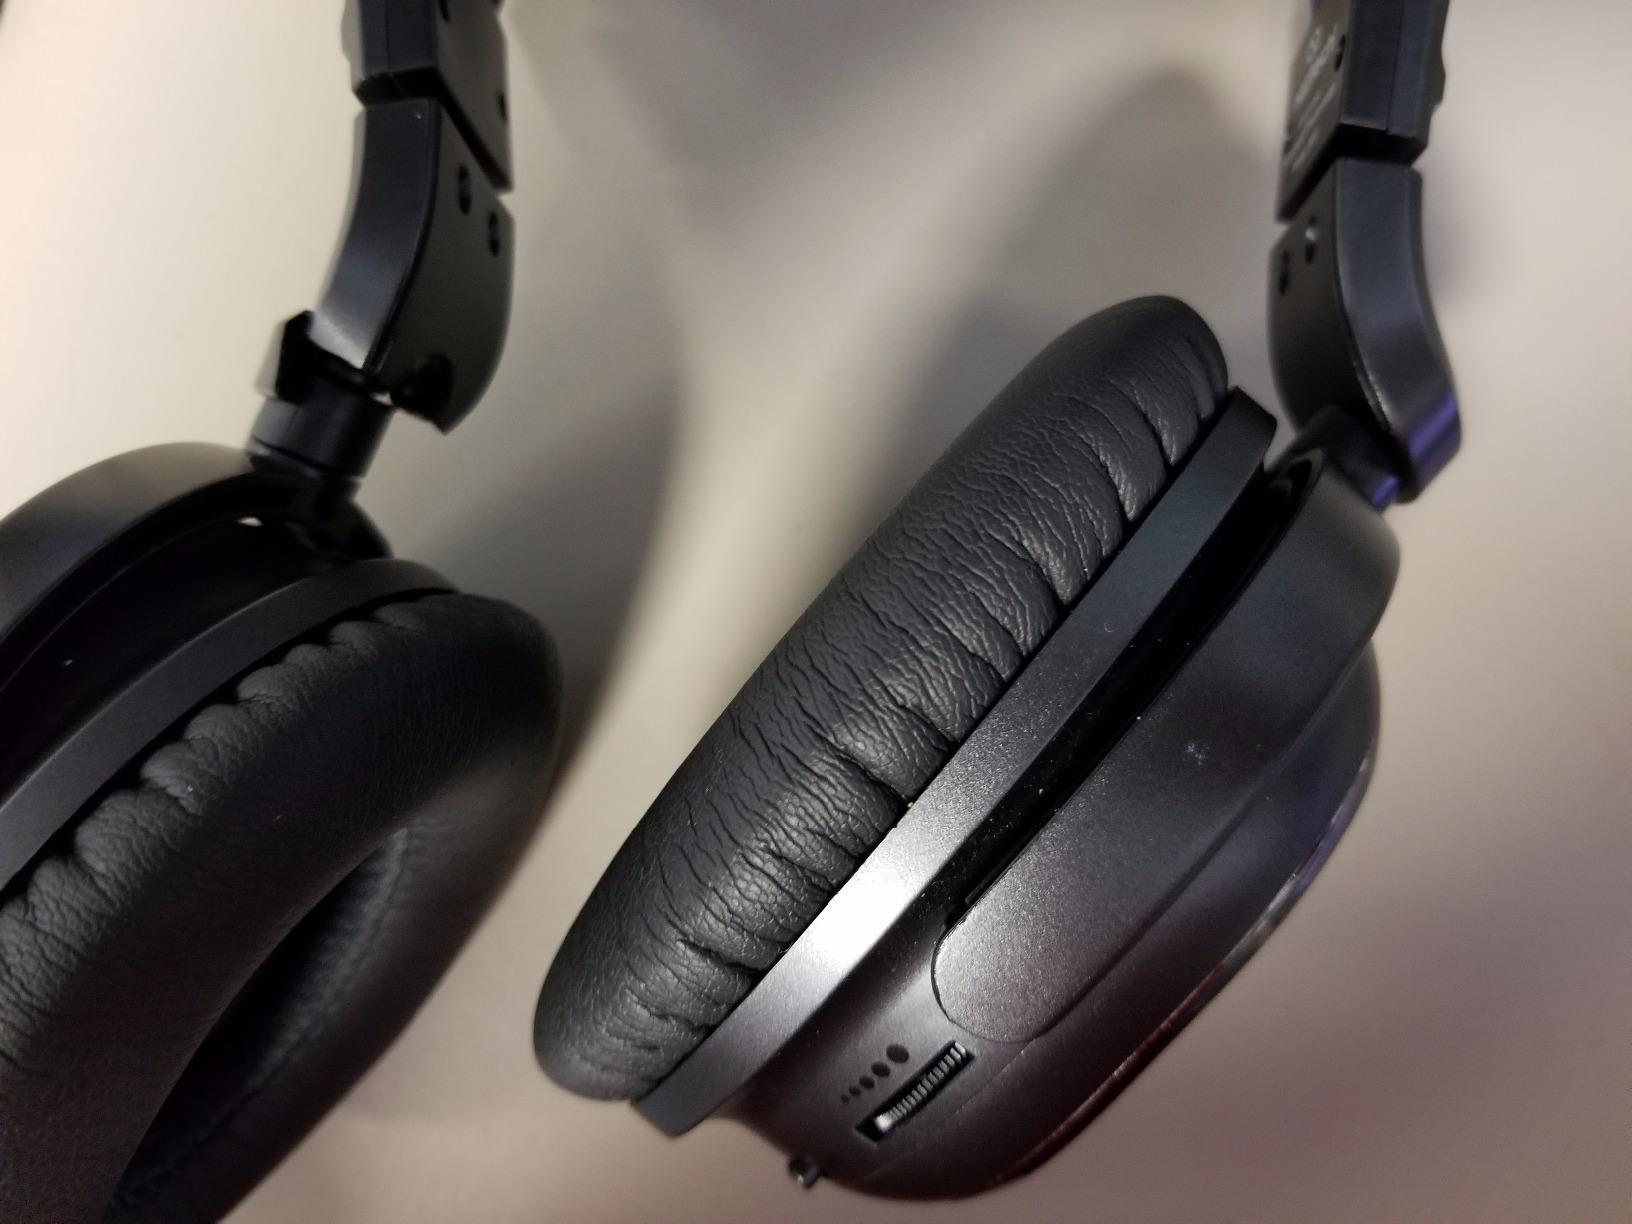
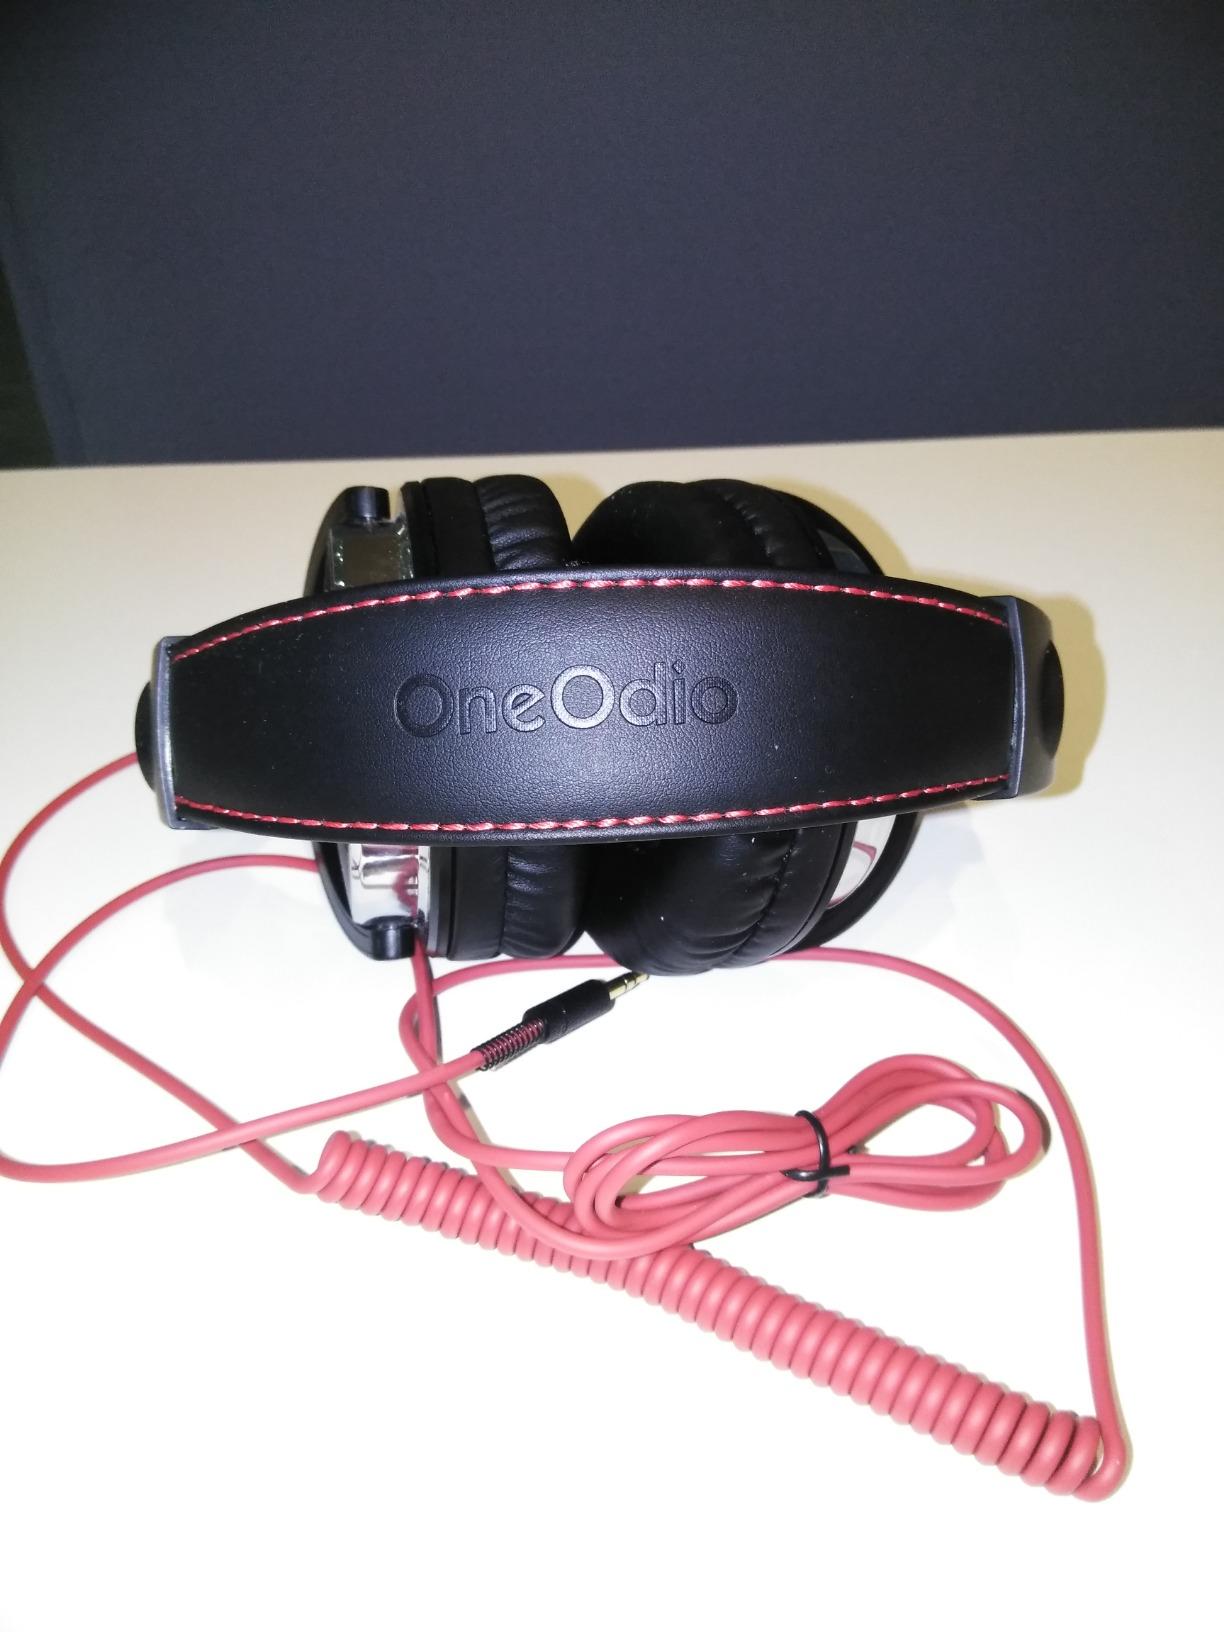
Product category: headphones
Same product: no